1st New York Engineer Regiment

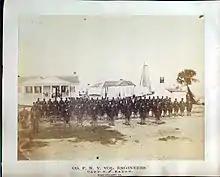
Company F, after the capture of Fort Pulaski in 1862

The 1st New York was deployed to Port Royal Sound and was formed as the 10th Corps Engineers in the Department of the South. The regiment sailed for Port Royal from New York Harbor on October 13, 1861, aboard the steamship "Star of the South". The regiment distinguished itself in the Battle of Fort Pulaski, helping to capture the fort after 30 hours of bombardment, constructing batteries for the new James rifled cannon. The 1st New York was given the honor of having their regimental flag chosen as the first to float over Fort Pulaski after its capture. The regiment was employed throughout the east coast, from South Carolina to Florida.